Macrophomina phaseolina

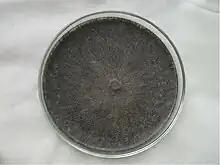
Culture of "Macrophomina phaseolina" on a PDA plate. Source: Photchana Trakunsukharat, Department of Agriculture, Thailand.

One of the most harmful seed and soil borne pathogens, "Macrophomina phaseolina" is a fungus that infects nearly 500 plant species in more than 100 families. The hosts include: peanut, cabbage, pepper, chickpea, soybean, sunflower, sweet potato, alfalfa, sesame, potato, sorghum, wheat, and corn, among others. The identification of isolates of "M. phaseolina" is usually based on morphology and efforts to divide the pathogen into subspecies, but because there are wide intraspecific variations in the phenotype of the isolates, these criteria are often not reliable. The failure to correctly detect and identify "M. phaseolina" using conventional culture-based morphological techniques has led scientists to develop nucleic acid-based molecular approaches, such as highly sensitive and specific polymerase chain reaction-based methods. Researchers have also recently created species-specific oligonucleotide primers and digoxigenin-labeled probes in hopes of better identifying and detecting "M. phaseolina".